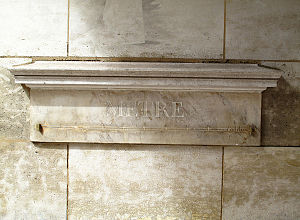
Meterkonventionen
En kopi af den første standardmeter
{{{image_alt}}}
Meterkonventionen af 20. maj 1875 er en international teknisk videnskabelig traktat mellem en række nationer, som førte til at metersystemet blev indført. Konventionen fastlægger de grundlæggende forudsætninger for at målinger skal kunne være ensartede over hele verden. Meterkonventionen er således selve grundlaget for SI-systemet og bygger på franske forskningsstudier af meteren som ny måleenhed i slutningen af 1700-tallet. Frankrig var den første nation som tog metersystemet i brug.